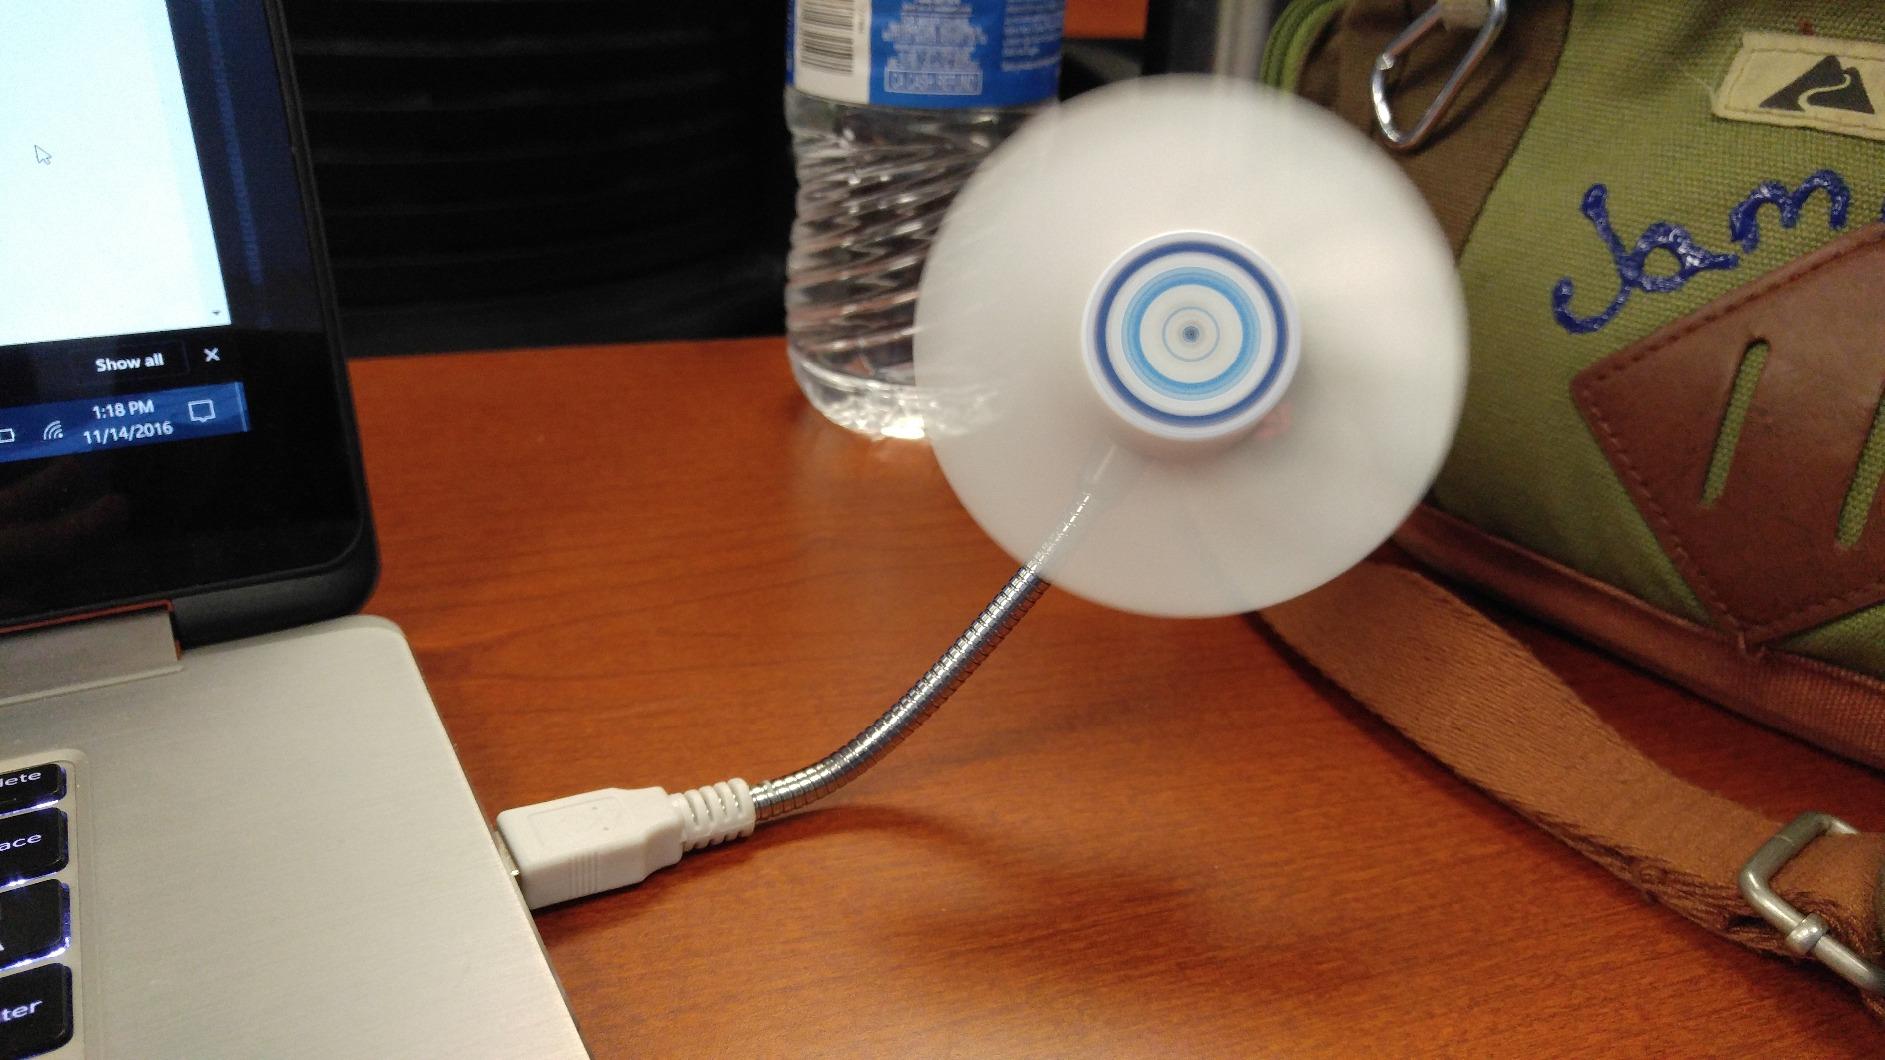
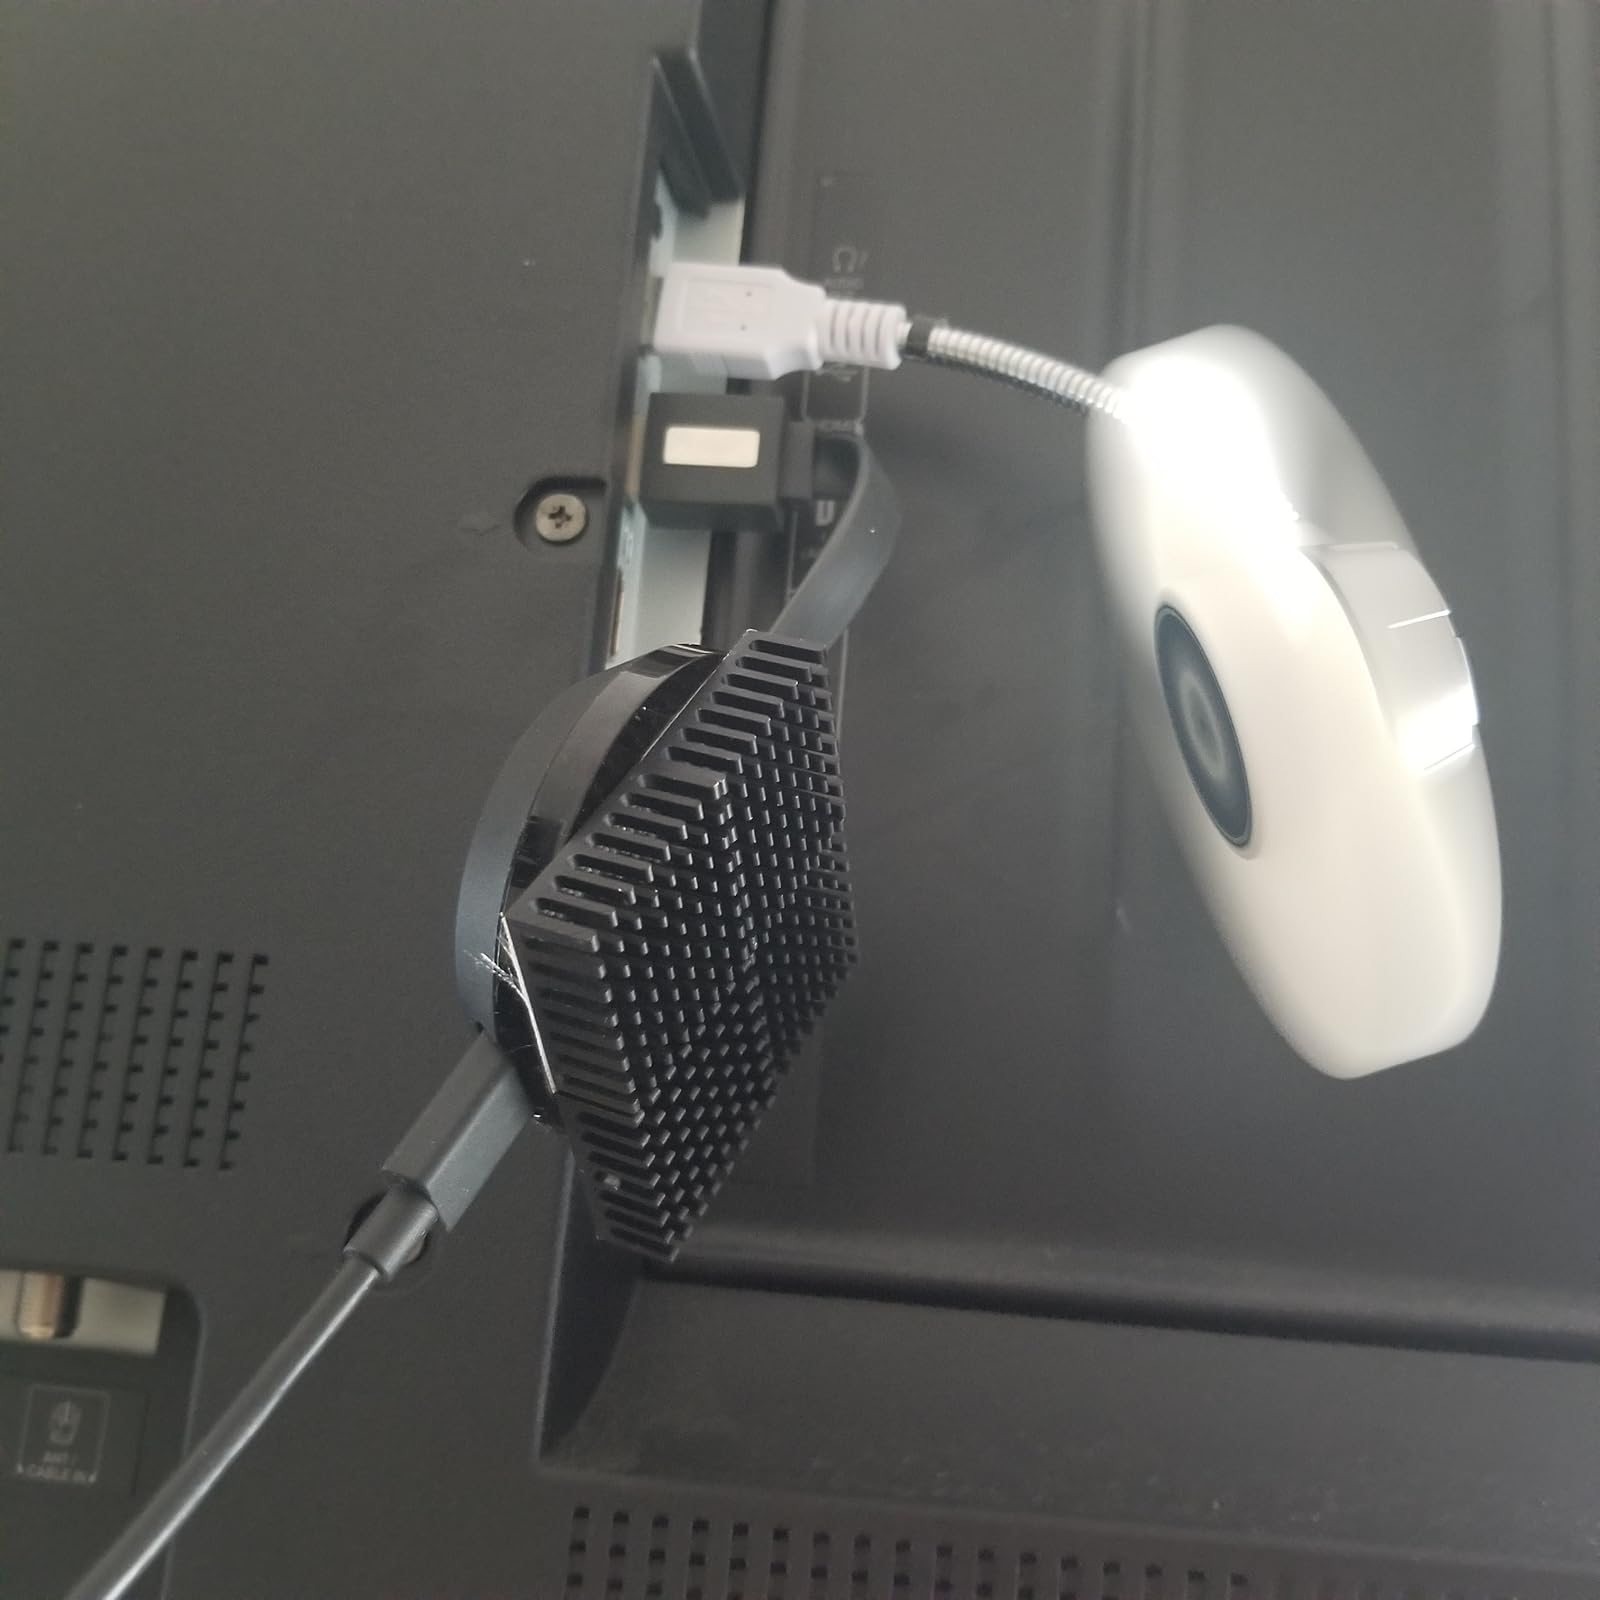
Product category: fan
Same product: yes